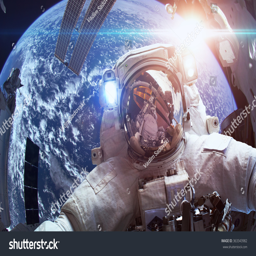
satellite with astronaut over the planet earth .